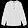
Label: Shirt